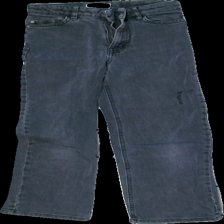
View: front
Type: Trousers
Category: Children
Brand: Lindex
Colors: Black
Material: 99% cotton, 1% elastane
Cut: Regular
Size: 128
Season: All
Holes: Minor
Price range: 50-100
Recommended usage: Reuse